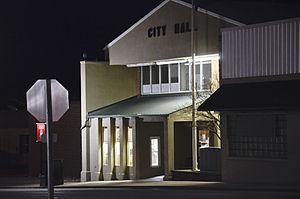
Versailles est une ville de l'État américain du Missouri, située dans le comté de Morgan, dont elle est le siège. Selon le recensement de 2010, sa population est de 2 482 habitants.